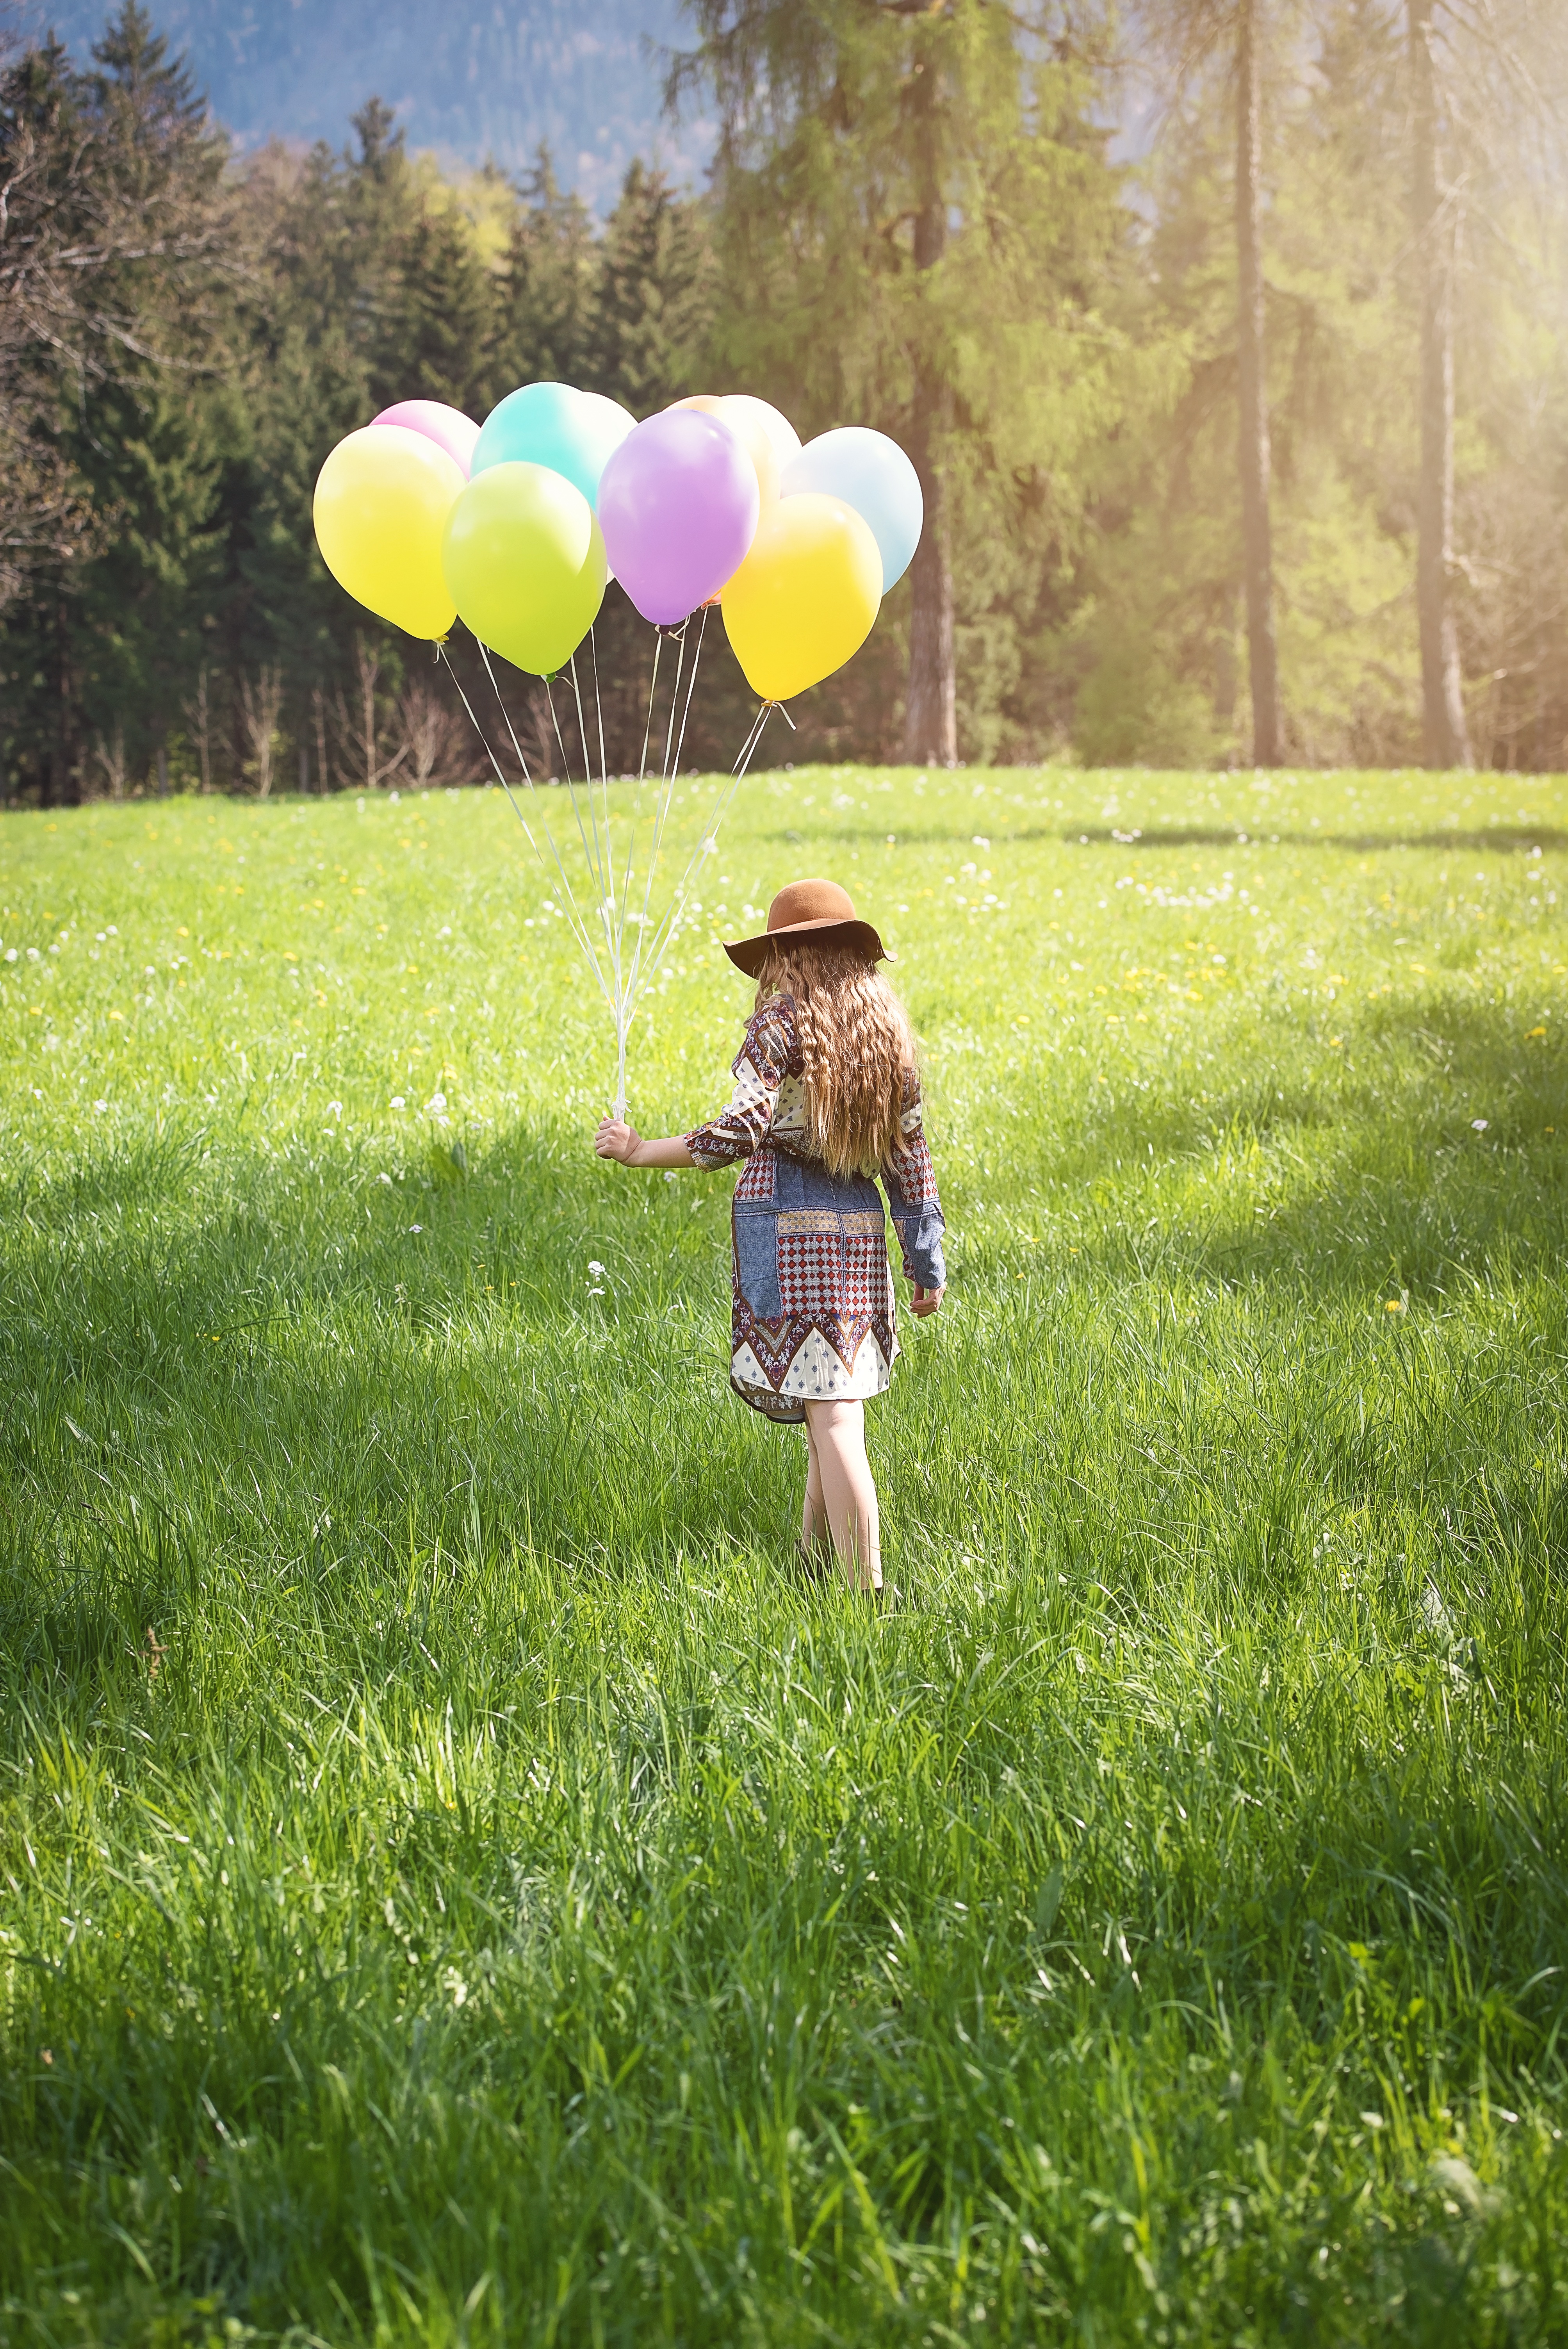
nature, grass, person, girl, lawn, meadow, flower, walk, green, human, yellow, long hair, balloons, out